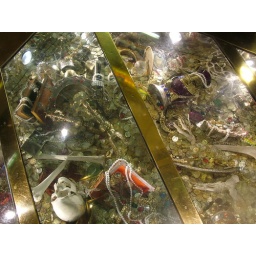
Buries under glass floor in casino